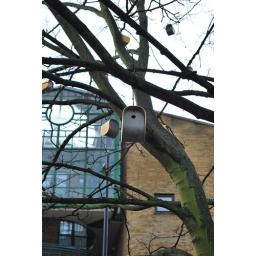
1 in 120 bird houses